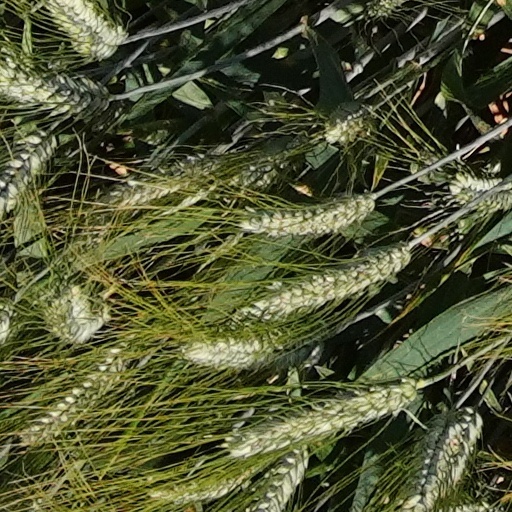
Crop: wheat